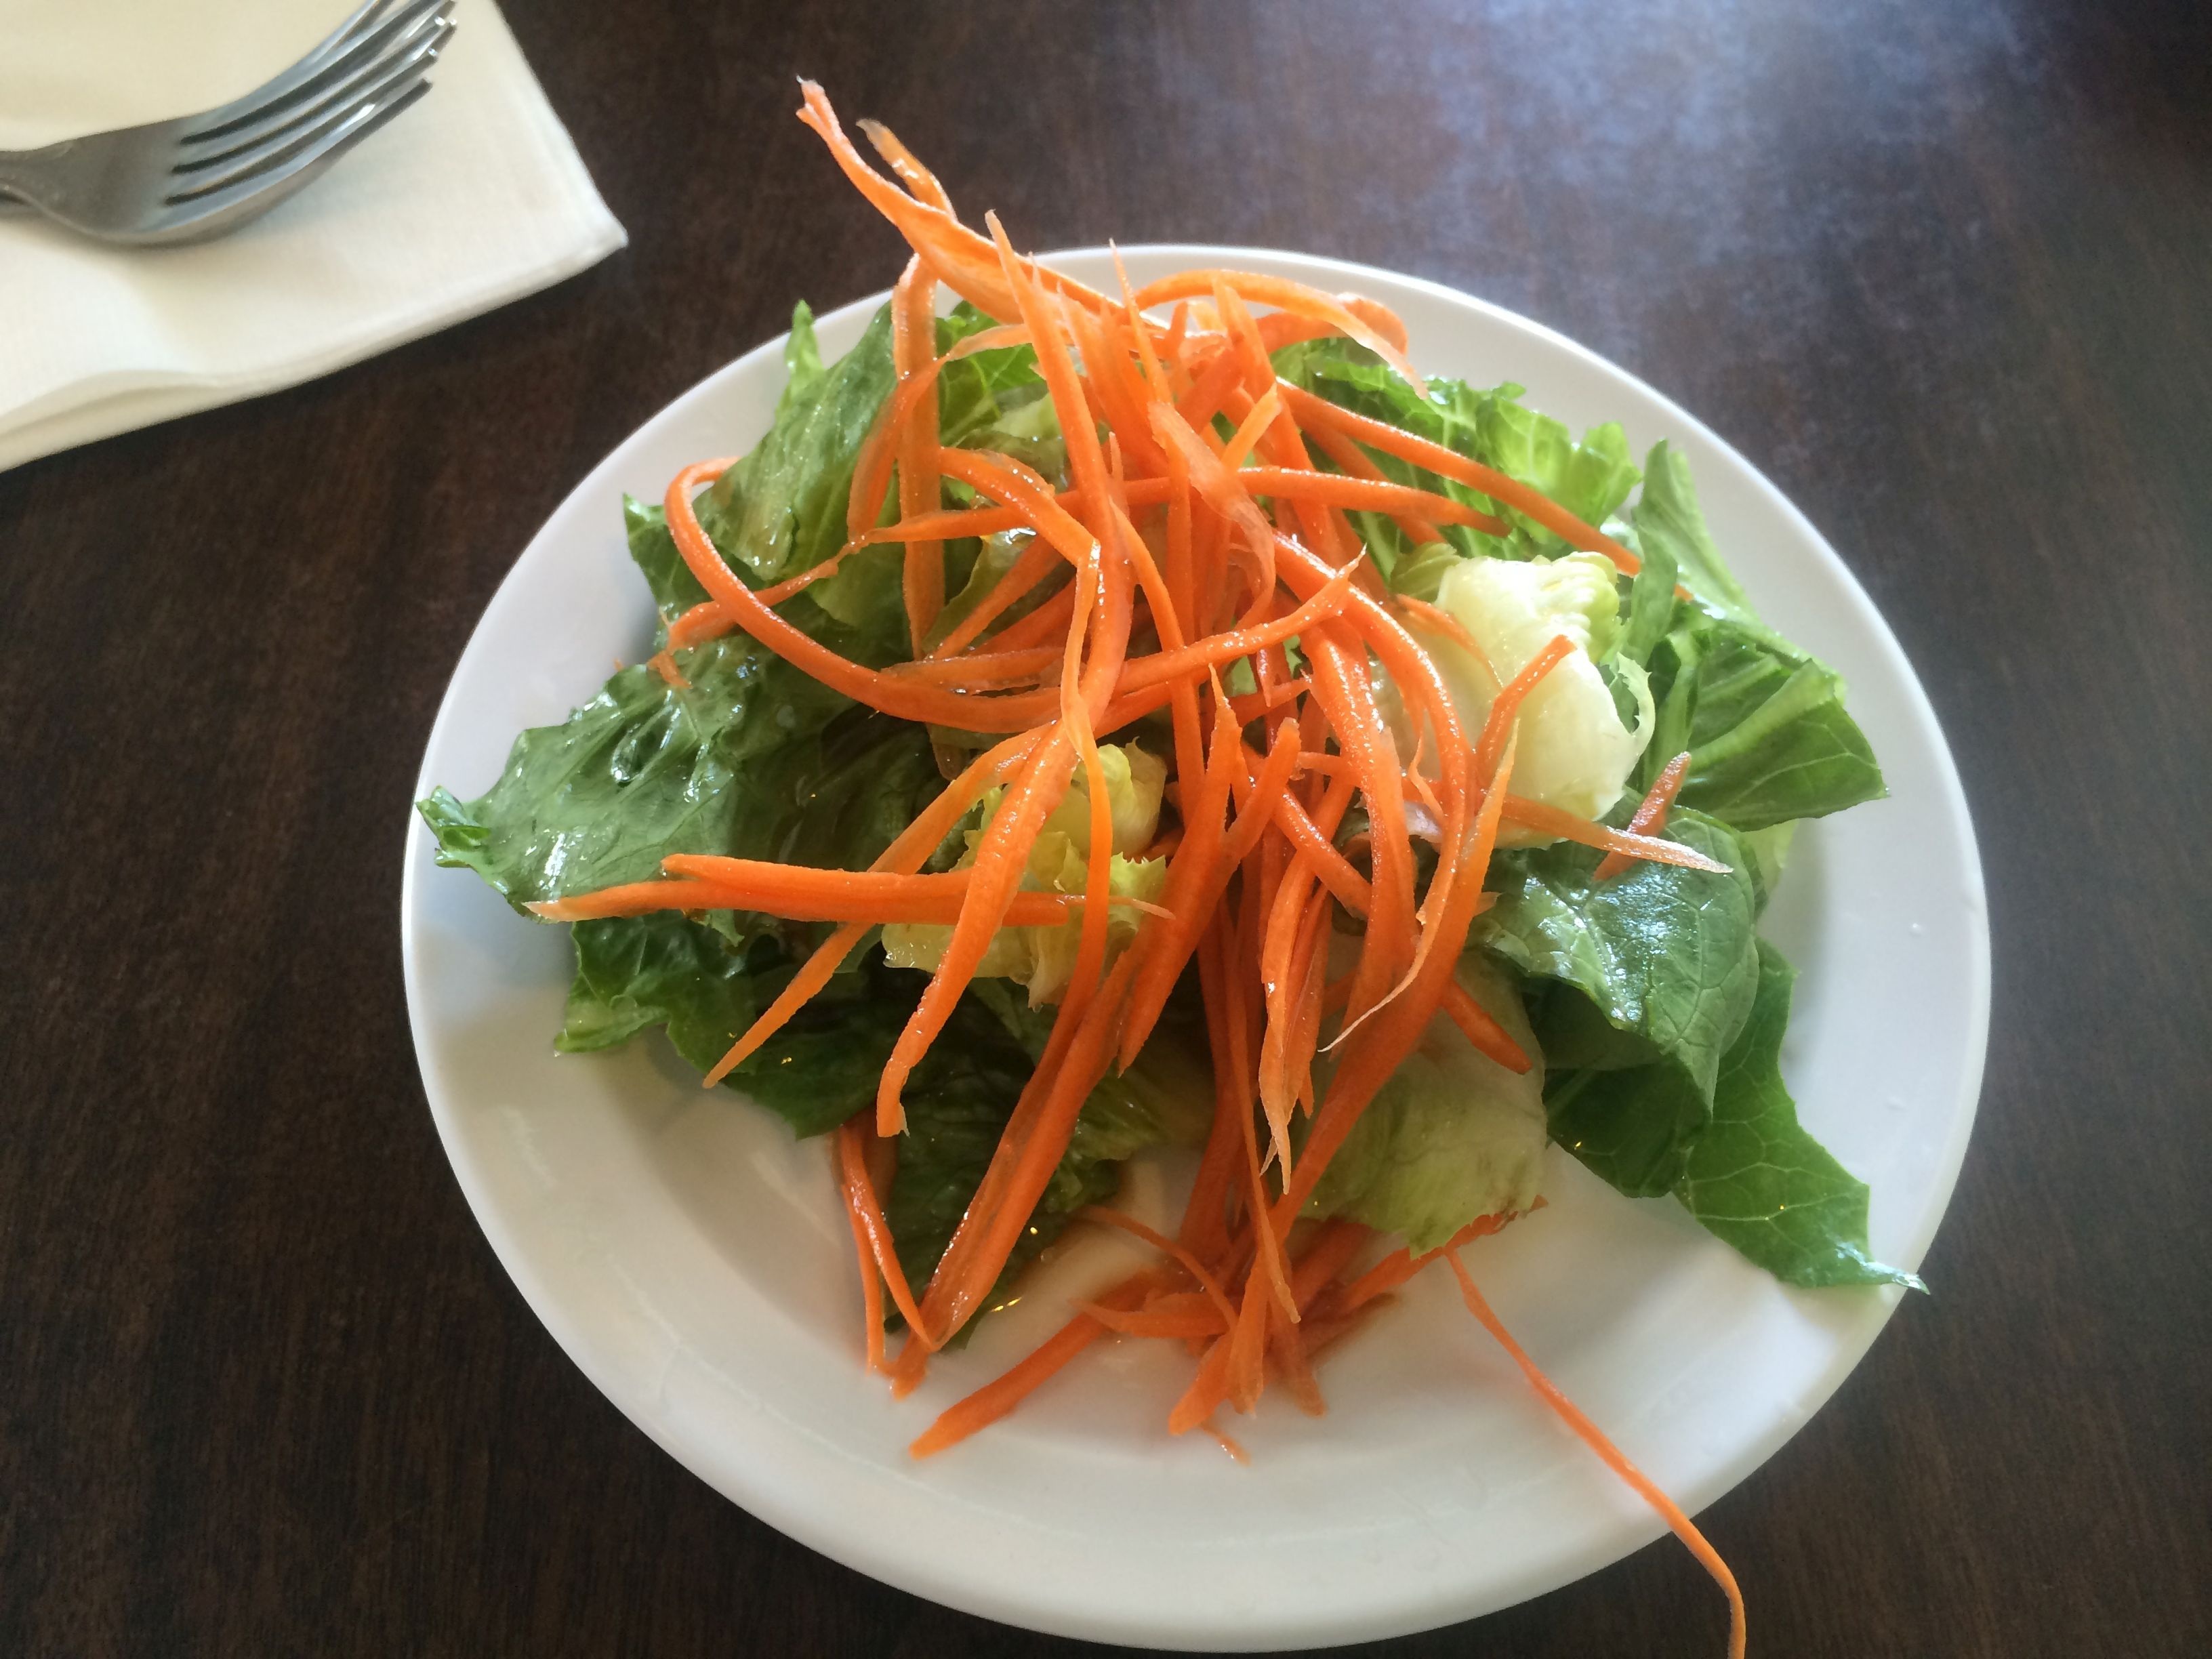
leaf, restaurant, dish, meal, food, salad, green, cooking, produce, vegetable, natural, plate, seafood, fresh, fish, healthy, cuisine, health, carrot, lettuce, asian food, eating, nutrition, vegetables, vegetarian, raw, diet, organic, appetizer, thai food, chinese food, southeast asian food